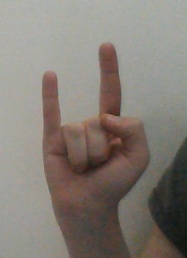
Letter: la